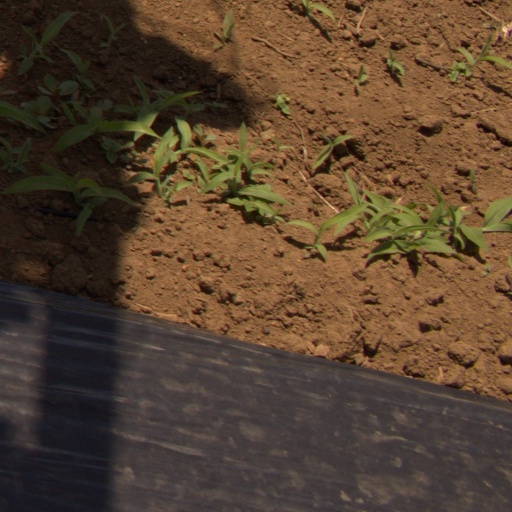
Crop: Jerusalem artichoke